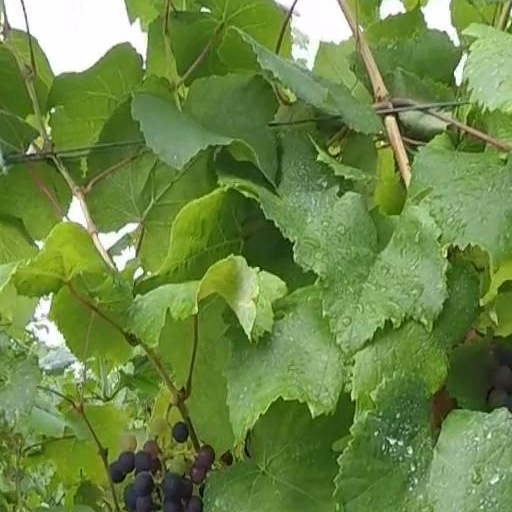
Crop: grape